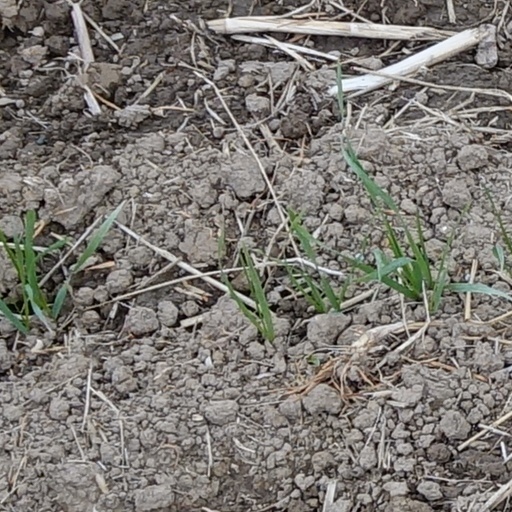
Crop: wheat